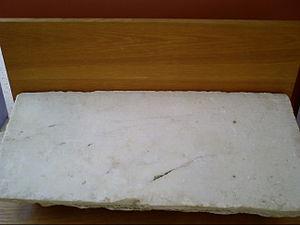
Fragment de la chronique de Paros (Musée archéologique de Paros A26)
William Petty est un érudit, professeur, amateur d'art et aventurier.
Le musée archéologique de Paros est situé à Parikiá, la ville et port principal de l'île de Paros dans les Cyclades, en Grèce.